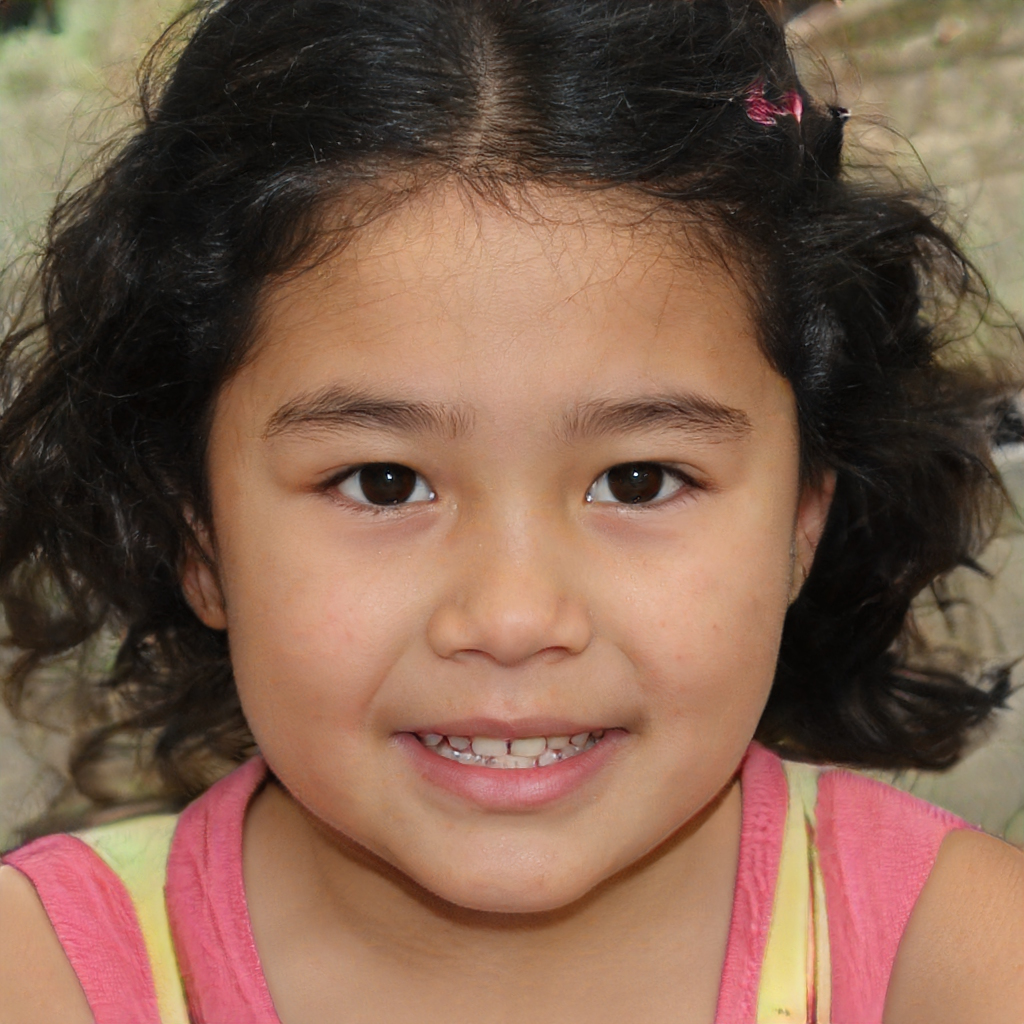
Label: Colored